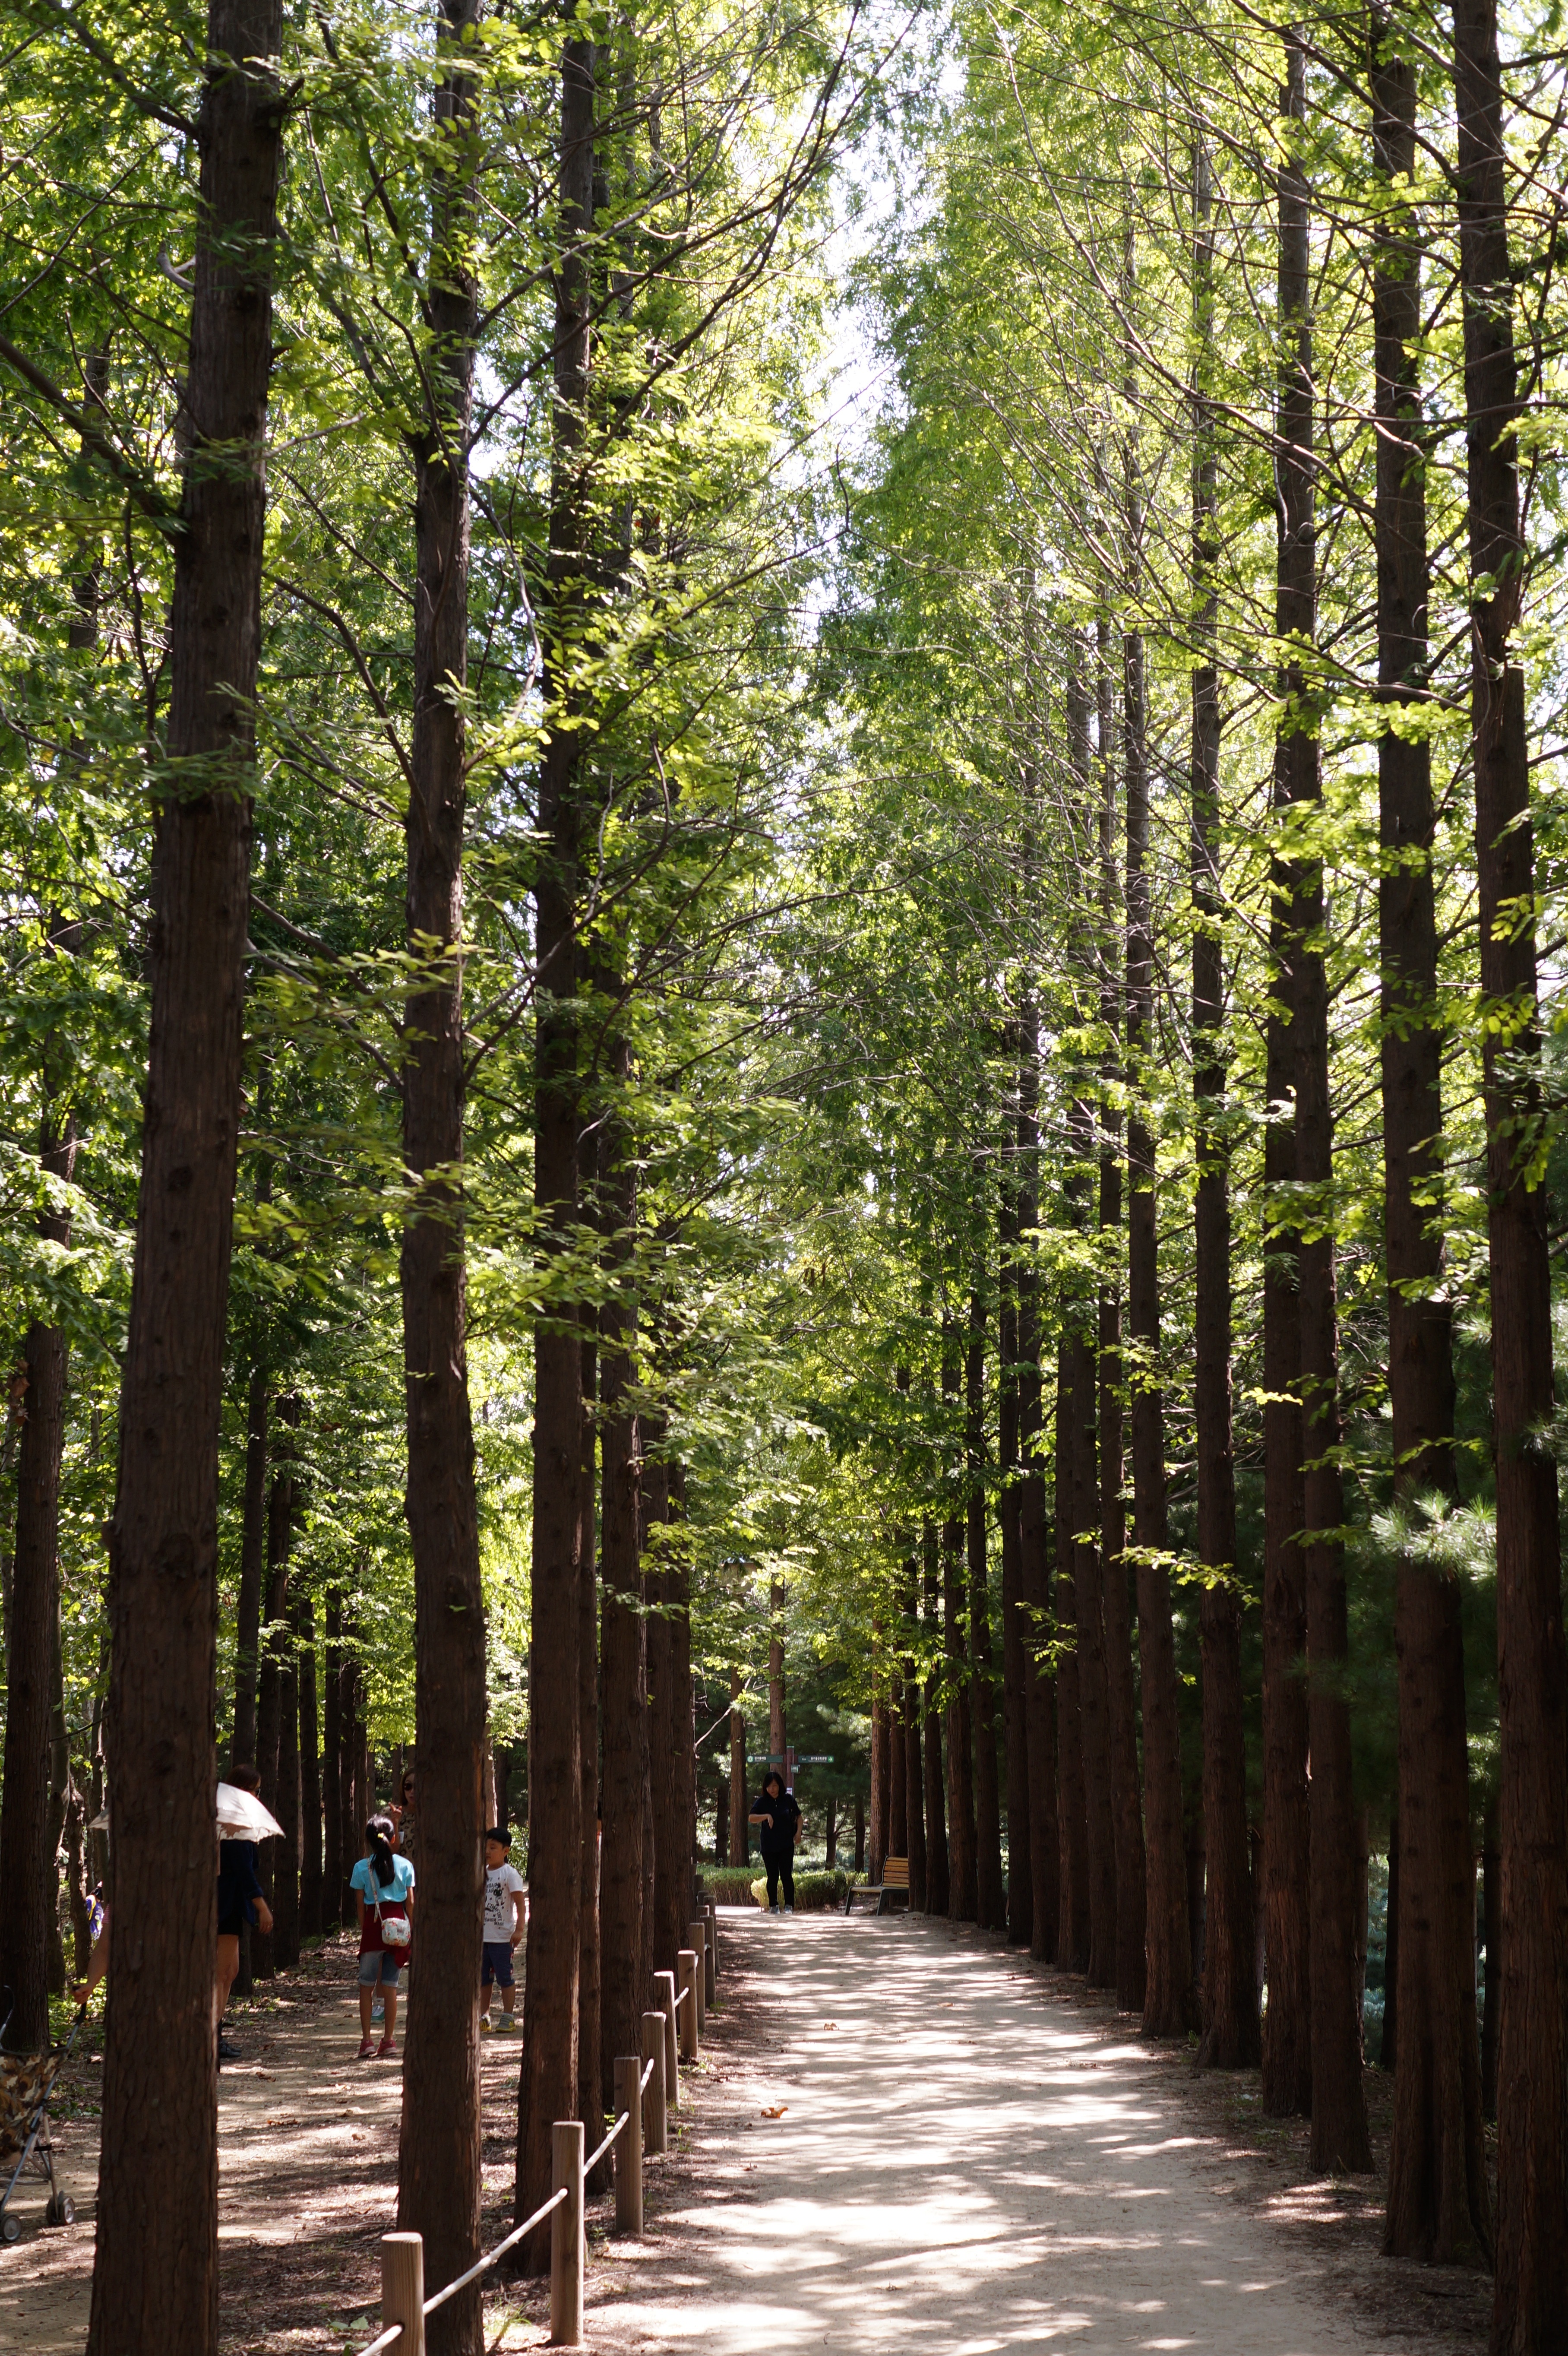
tree, nature, forest, wilderness, plant, wood, trail, sunlight, leaf, autumn, deciduous, wetland, grove, woodland, habitat, ecosystem, biome, old growth forest, natural environment, woody plant, temperate broadleaf and mixed forest, temperate coniferous forest